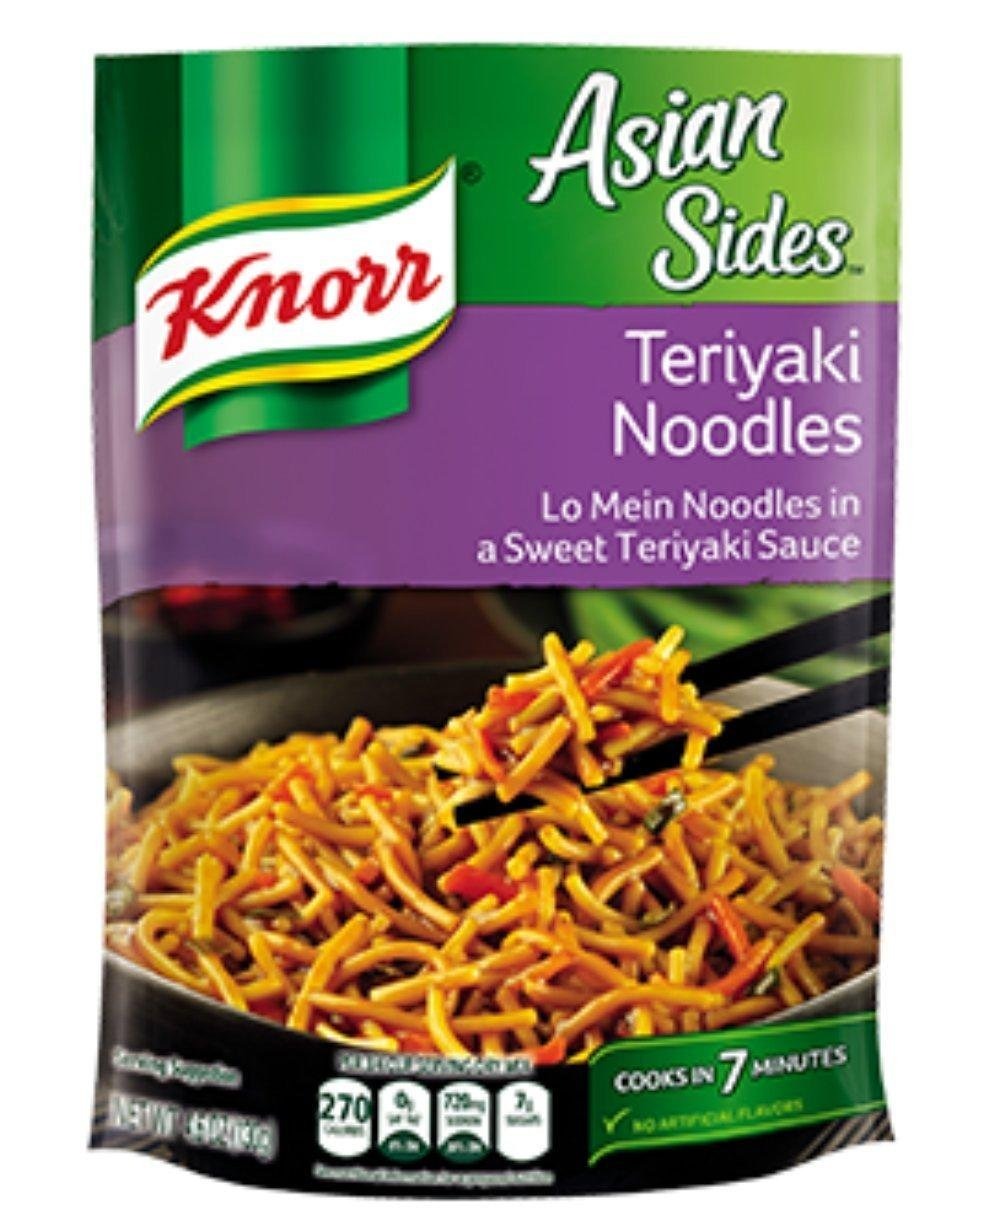
Item Name: Knorr Asian Sides: Teriyaki Noodles (Pack of 3) 4.6 oz Bags
Bullet Point 1: Lo Mein Noodles in a Sweet Teriyaki Sauce
Bullet Point 2: Cooks in 7 Minutes
Bullet Point 3: 3 Bags
Product Description: 130 grams per bag
Value: 13.8
Unit: Ounce

Price: 6.38